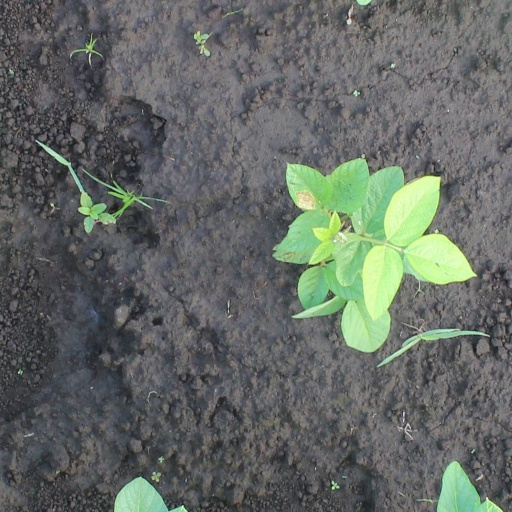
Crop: soybean